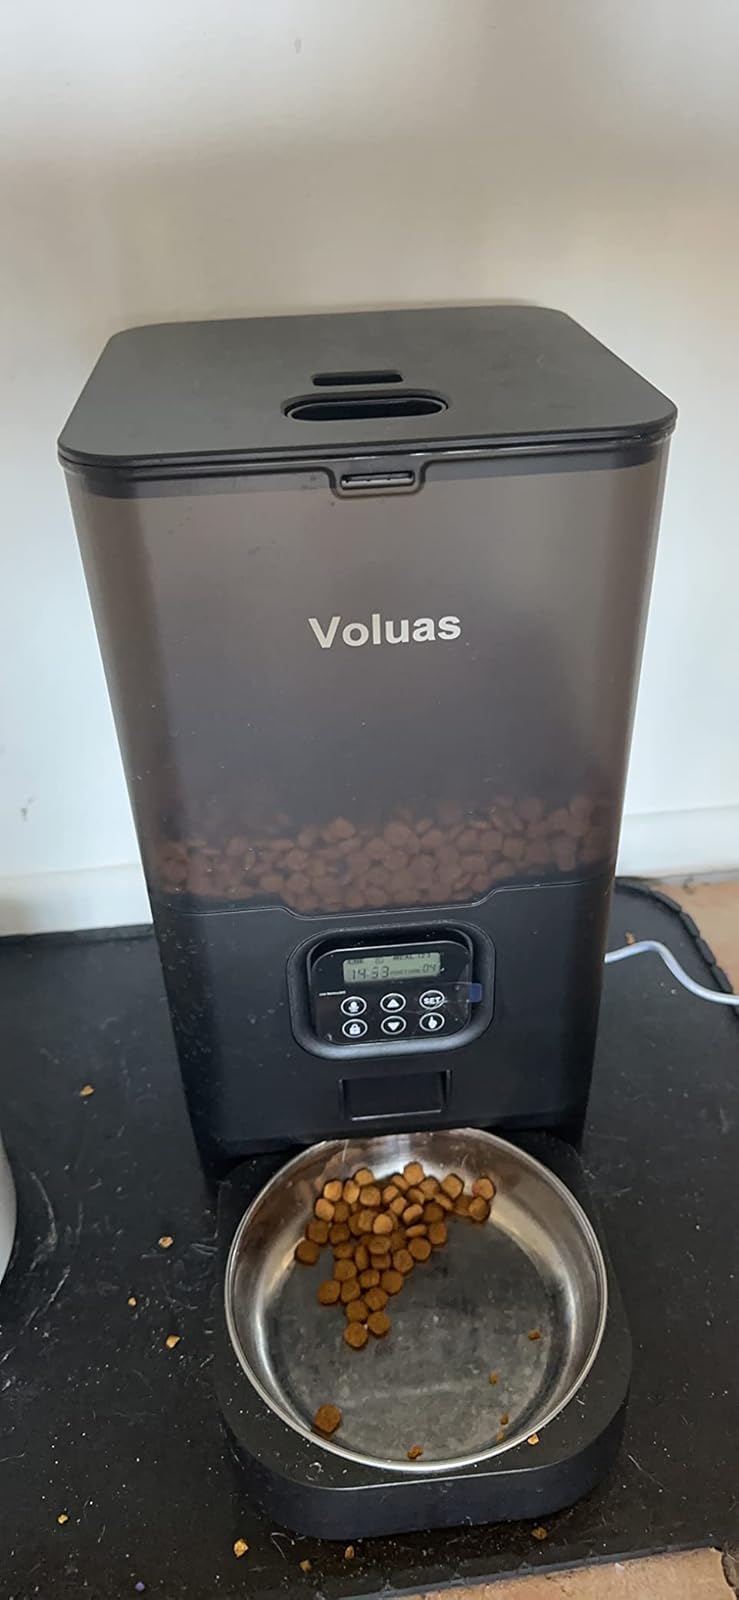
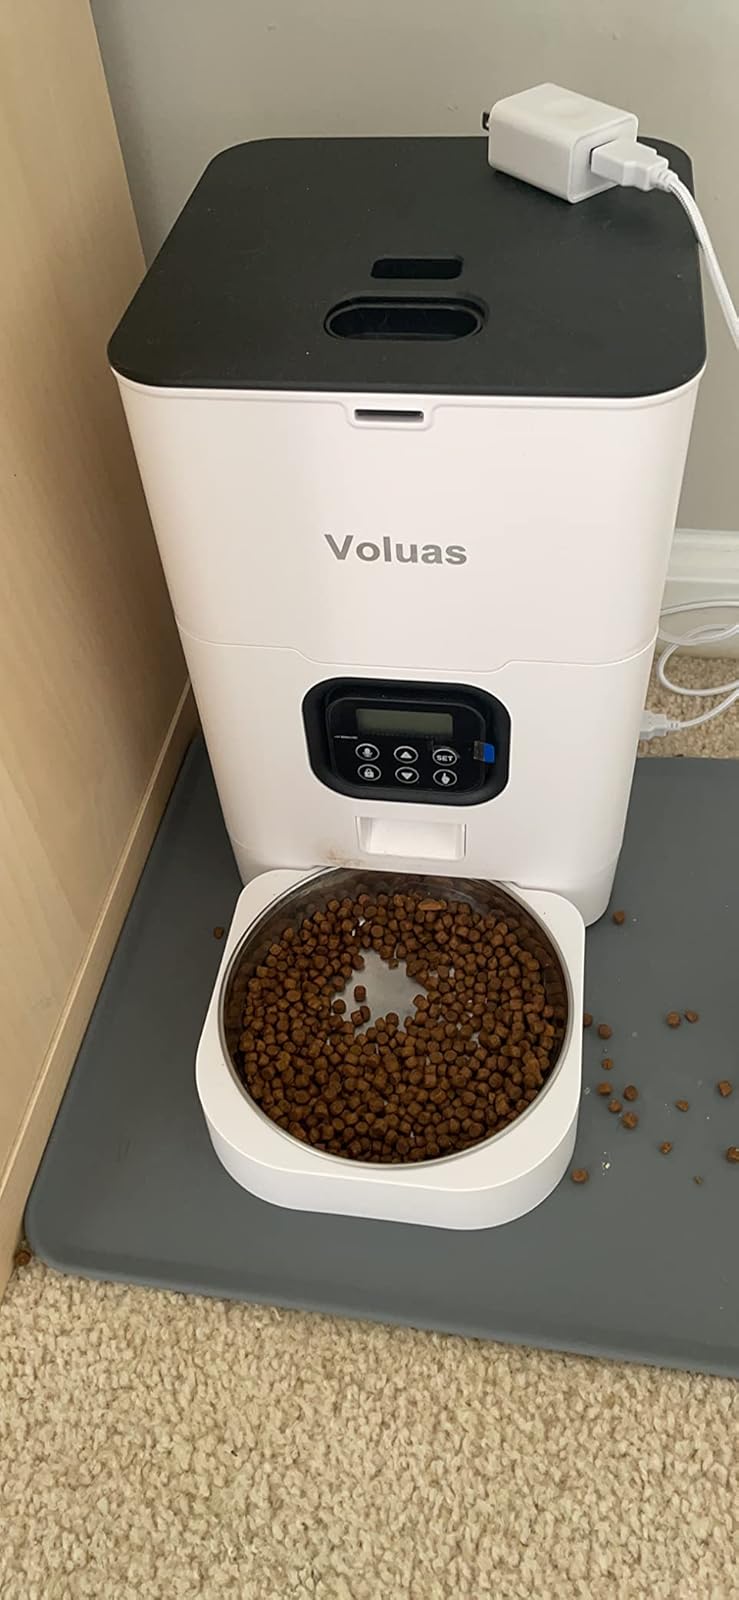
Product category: items_feeder
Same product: no